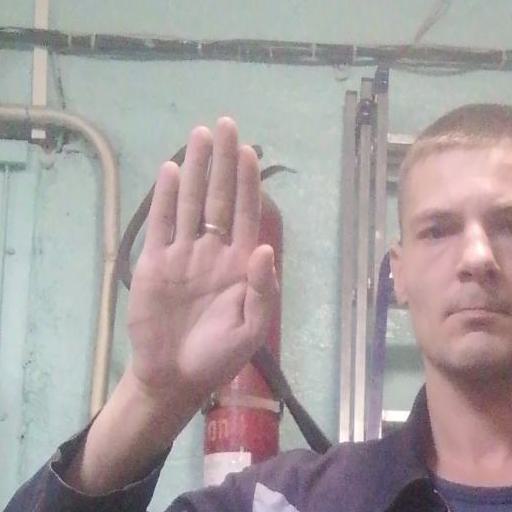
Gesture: stop